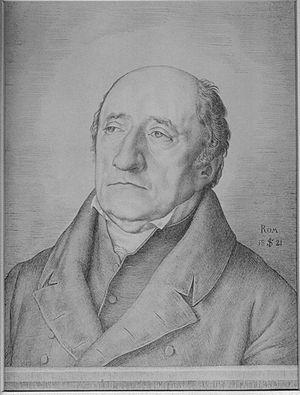
Heinrich Friedrich Karl Reichsfreiherr vom und zum Stein est un homme d'État et un réformateur prussien. La forme francisée de son nom, baron Charles Henri de Stein est répandue en France dans les ouvrages historiques.